Columbia River Estuary

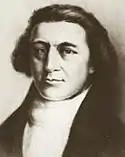
Robert Gray

In 1788 a fur trader named John Meares came within kilometres of discovering the Estuary; however, his ship could not navigate the rough breakers at the bar, and he ended up deciding that there was not a river behind it at all. He did name the Northern point Cape Disappointment (Chinookan: "kah’see"). In 1792, Robert Gray, an American fur trader, crossed the bar in his ship the "Columbia Redeviva" and became the first white settler to enter the estuary, subsequently naming the estuary Gray's Bay and the river Columbia River. During the 20th century, there existed some ambiguity with regards to who discovered the estuary, though today it is unequivocally considered to be Gray.